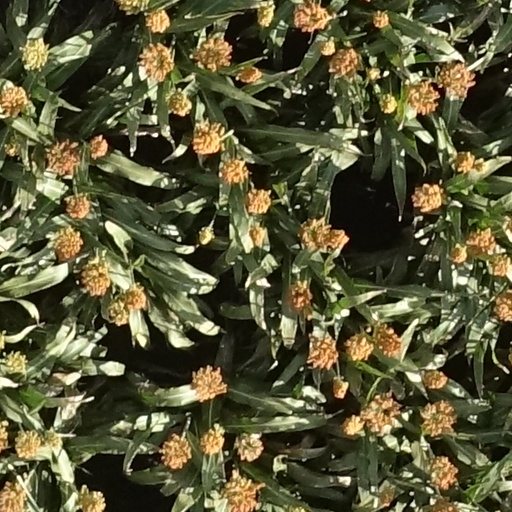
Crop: sorghum